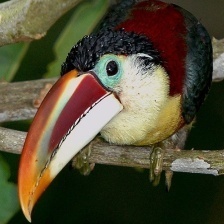
Species: CURL CRESTED ARACURI
Scientific name: PTEROGLOSSUS BEAUHARNAESII
ImageNet parent category: toucan